Stone Temple Pilots (2010 album)

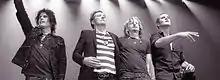
From left: Dean DeLeo, Scott Weiland, Eric Kretz, Robert DeLeo after a 2011 performance in the Philippines

Beginning in late April, Amazon.com advertised that they would be streaming a new song in its entirety each week leading up to the release of the album. Four songs total were streamed, including "Between the Lines", "Hickory Dichotomy", "Bagman", and "Huckleberry Crumble". On May 21, all twelve tracks of the album became available for streaming in their entirety on "Billboard"s website. That same month, the band appeared on a radio talk show and two late night television talk shows. On May 18, Stone Temple Pilots was the guest on the "Howard Stern Show". The following night, May 19, Stone Temple Pilots performed "Between the Lines" on the "Late Show with David Letterman". The band performed two mini-concerts for two episodes of "Jimmy Kimmel Live!". The first concert was recorded at the Gramercy Theater in Manhattan, New York, and aired on the evening of May 26. The second concert was performed the following night and aired on May 27. Stone Temple Pilots became Artist of the Month for American cable television network ESPN during June, though the network began featuring the band's music during the month of May. Songs from previous releases, as well as "Fast As I Can", "Cinnamon", "Dare If You Dare", and "Take a Load Off", were played during the network's television programming and were listed on the network's website, which included links to purchase the songs.